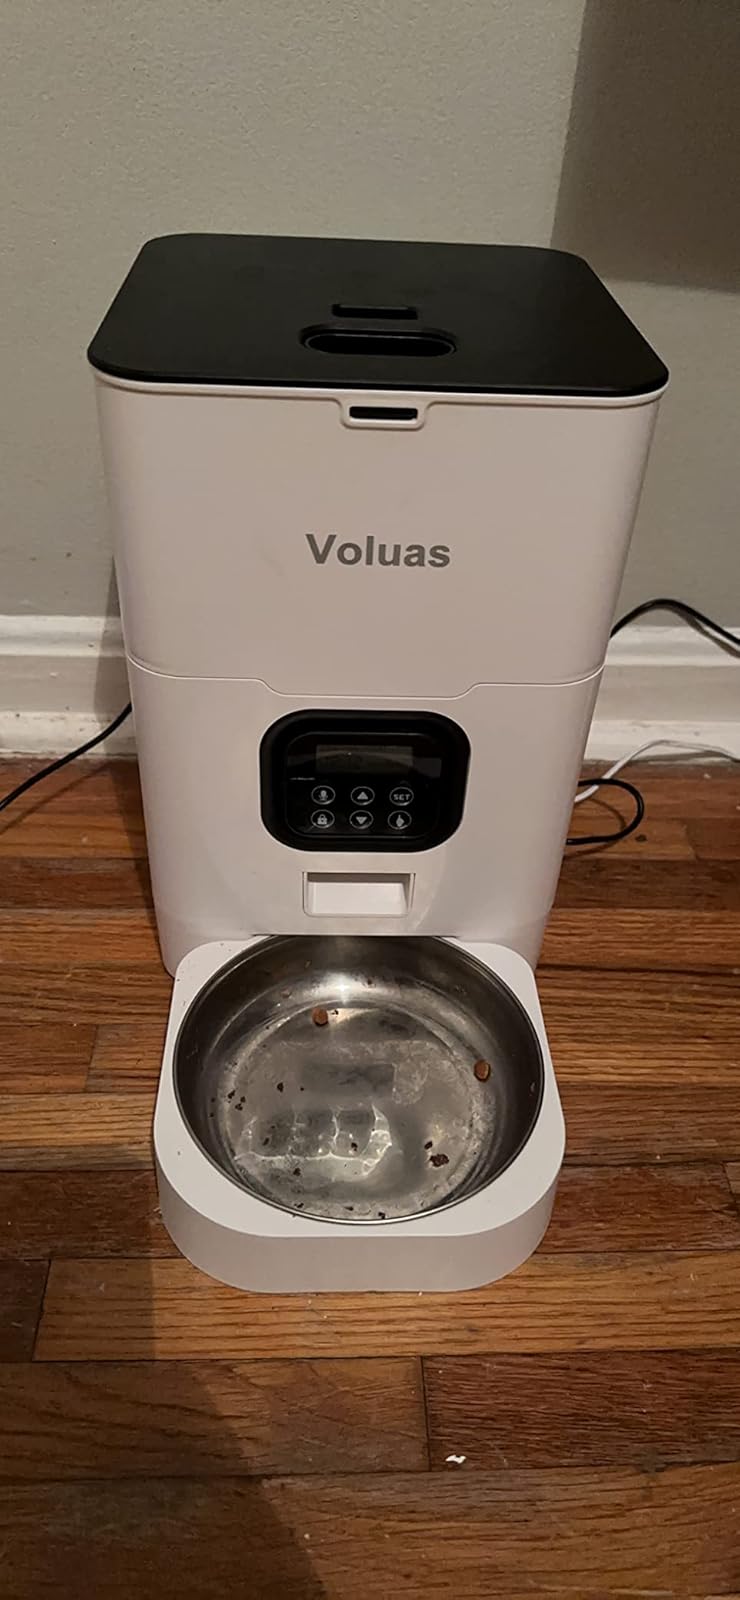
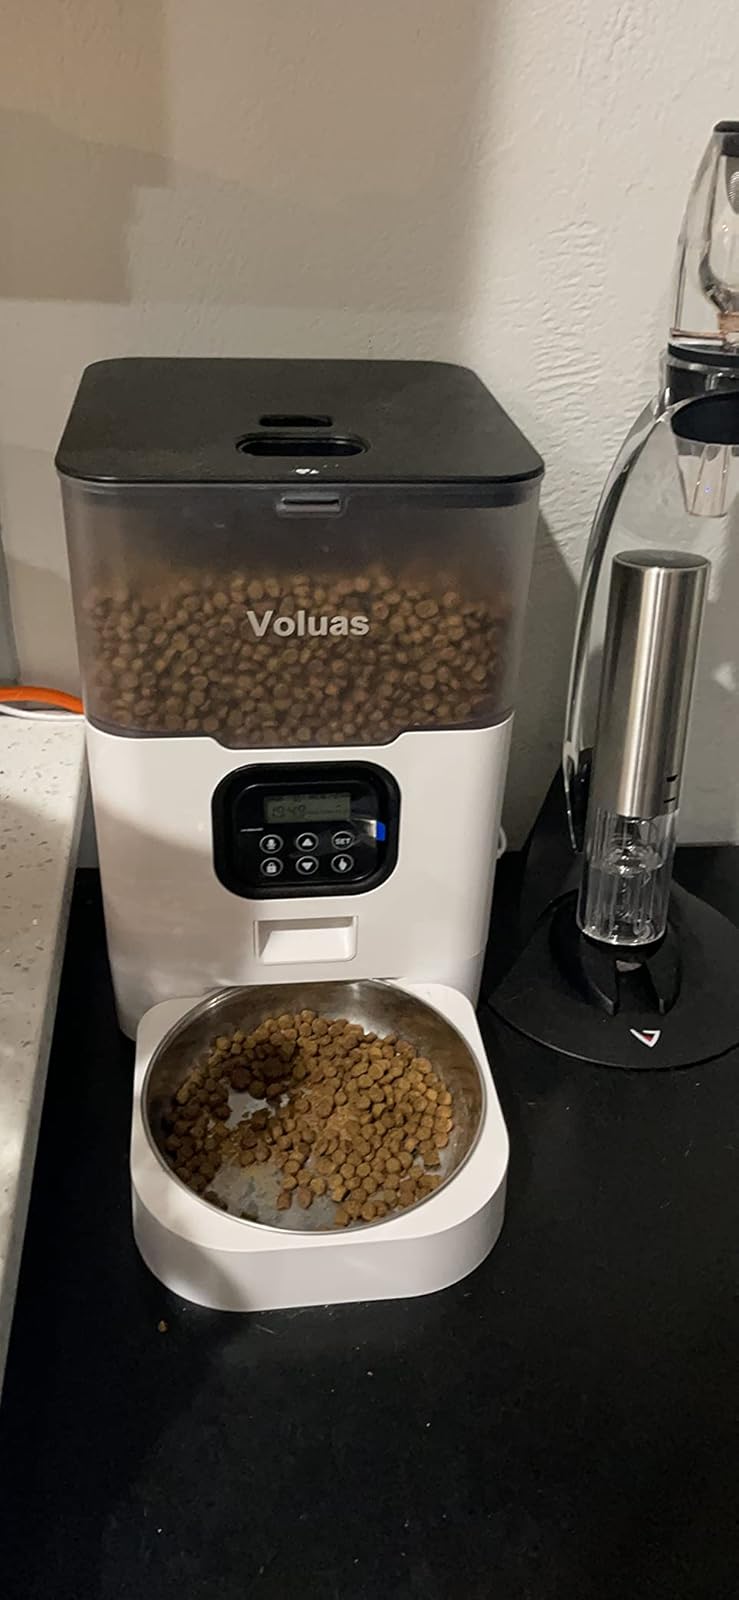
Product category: items_feeder
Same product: no